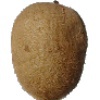
Label: Kiwi 1